Morton Manor

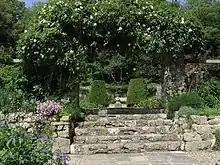
Gateway and steps at Morton Manor

The grounds contain 100 different varieties of Japanese maple. The sunken garden is of Elizabethan times while the terraces date to the 19th century. The terraced gardens led to a vineyard which produced white wine; Trzebski was the owner of Morton Manor vineyard which, as of 2008, no longer exists. The garden was the winner of the Isle of Wight In Bloom competition 12 times and Southern England in Bloom twice.